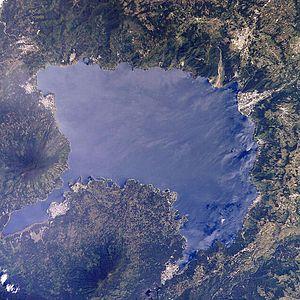
Le lac Atitlán est un lac endoréique du sud-ouest du Guatemala, situé à 108 km à l'ouest de la capitale Guatemala. L'origine du lac est volcanique, il remplit une large caldeira formée lors d'une éruption il y a 84 000 ans.